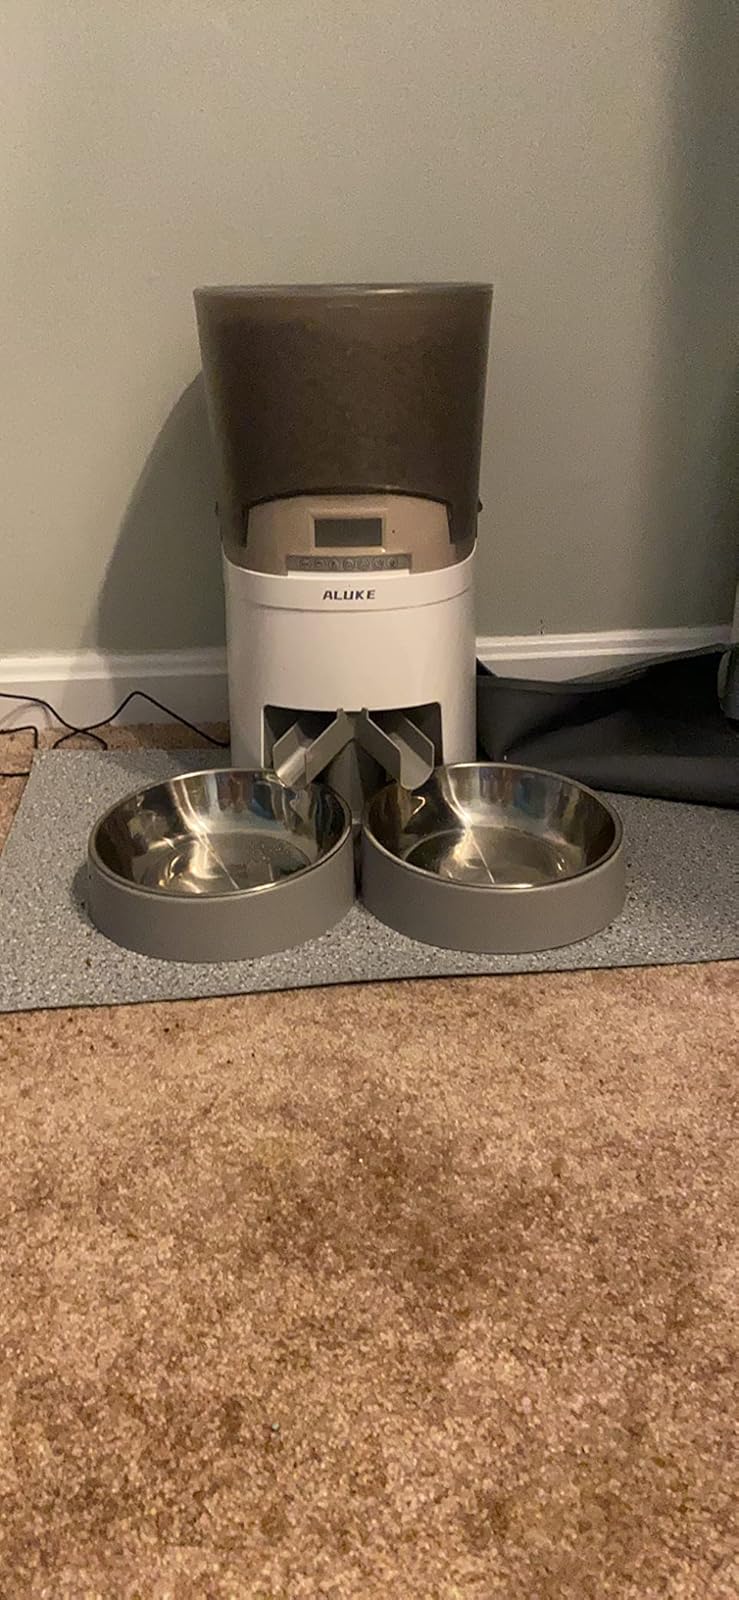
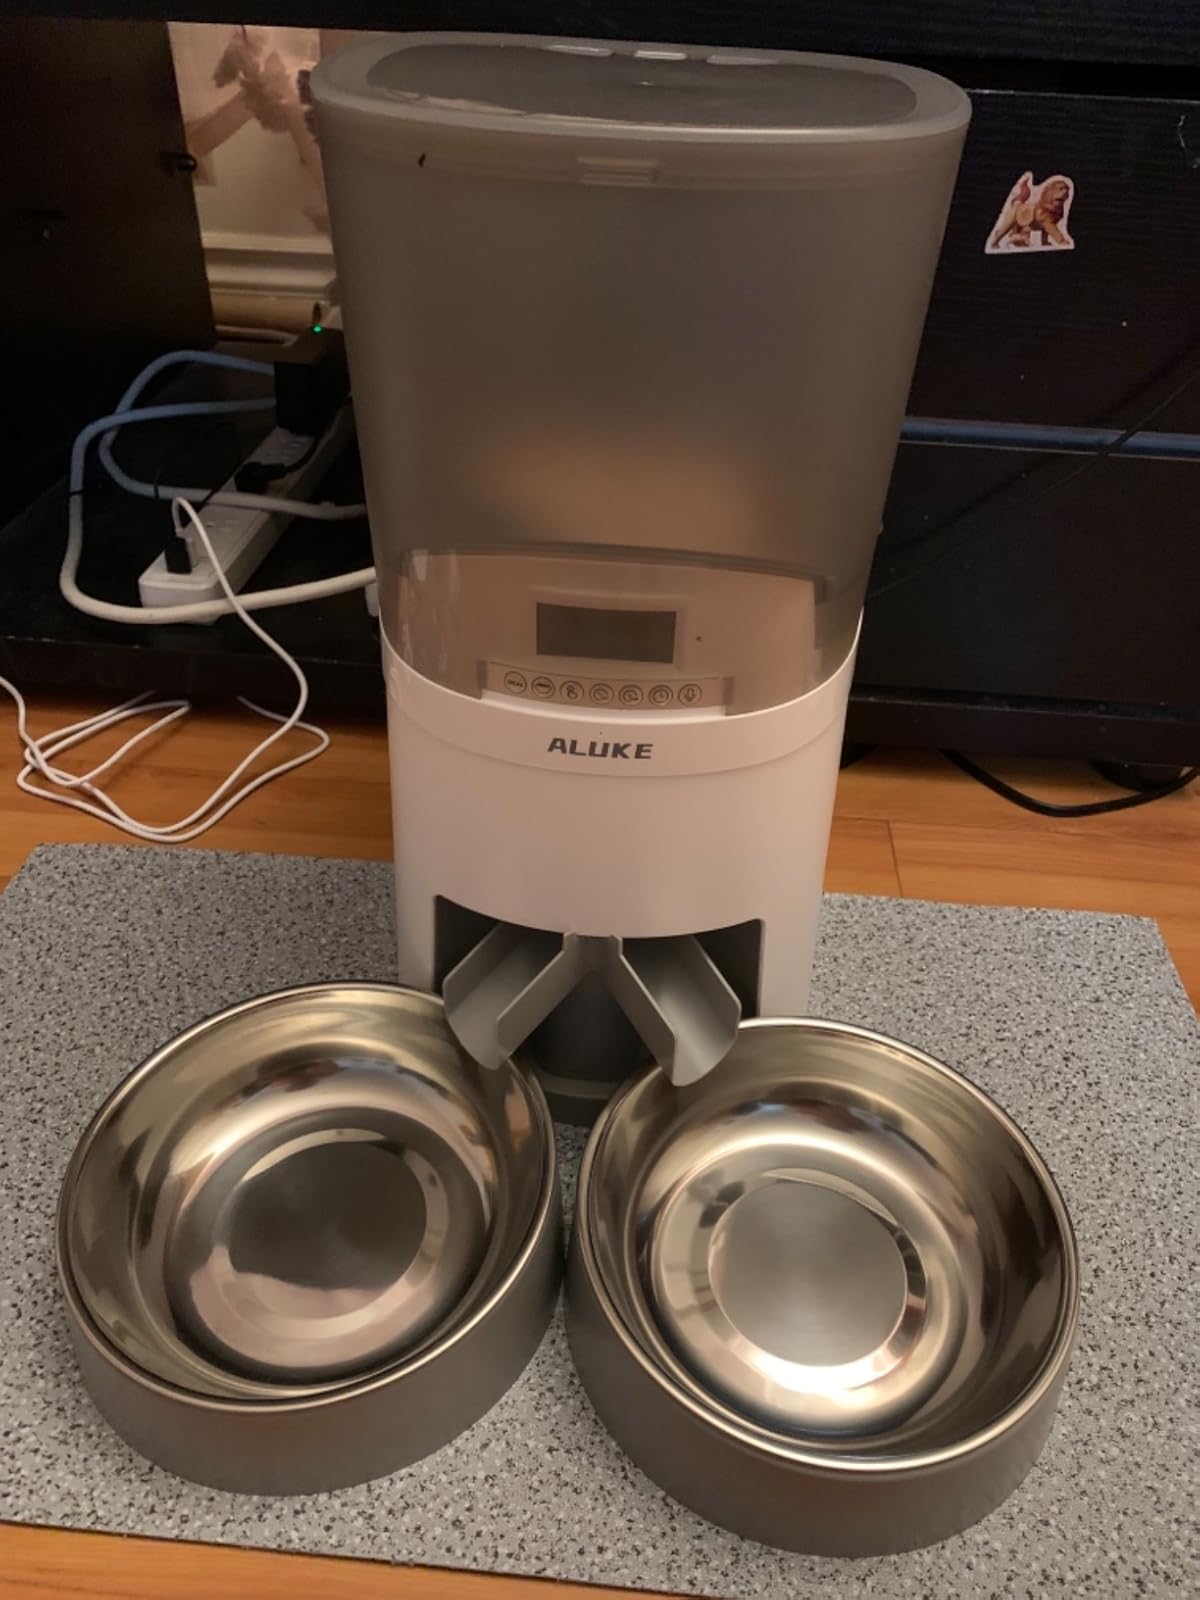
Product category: items_feeder
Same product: yes